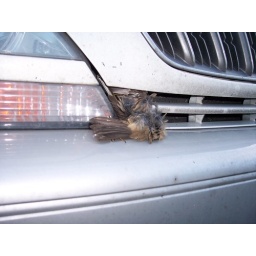
I found this car parked by Greenlake...Yes that is half of a bird in the grill!